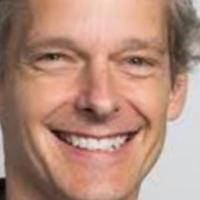
Age group: age 41-55